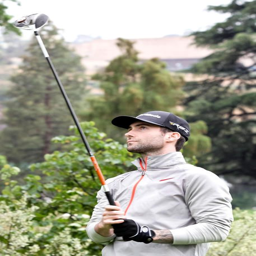
artist : likes golf ? boo - ya !